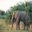
Label: elephant